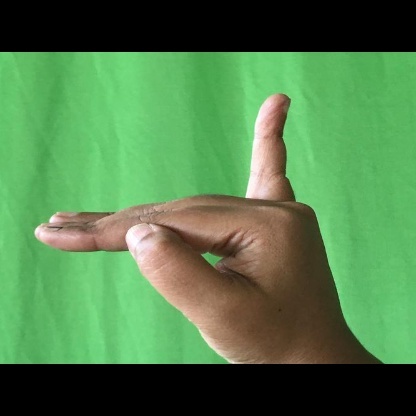
Mudra: Hamsapaksha